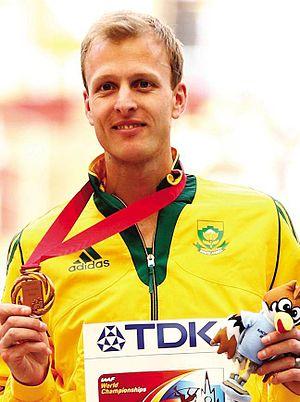
Johan Cronje est un athlète sud-africain, spécialiste du 1 500 mètres.